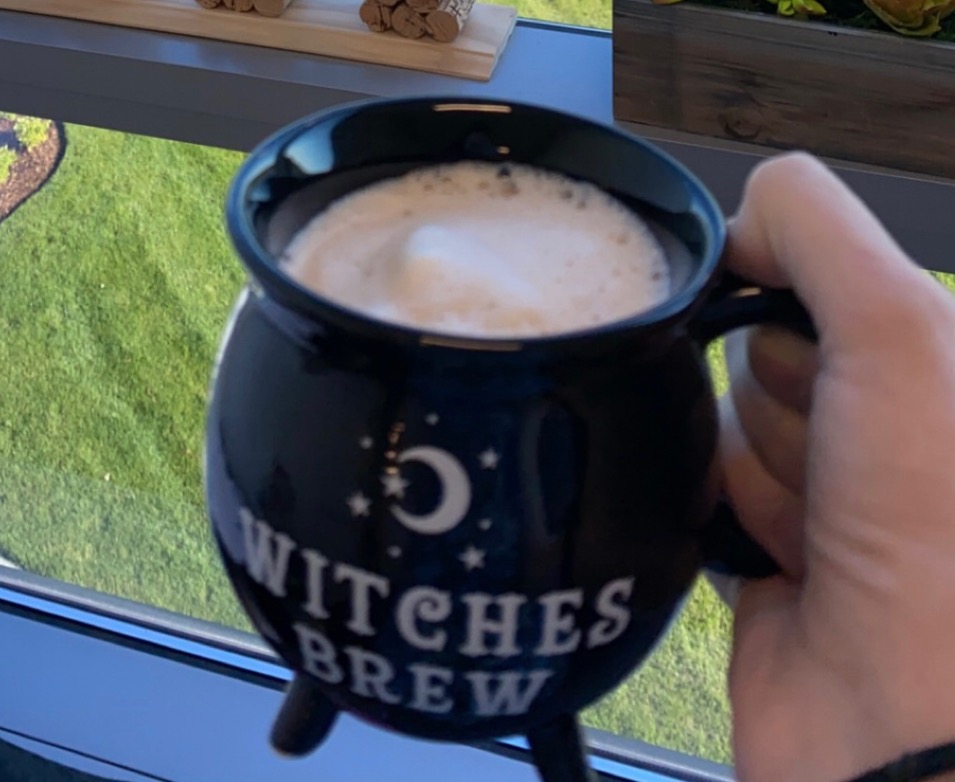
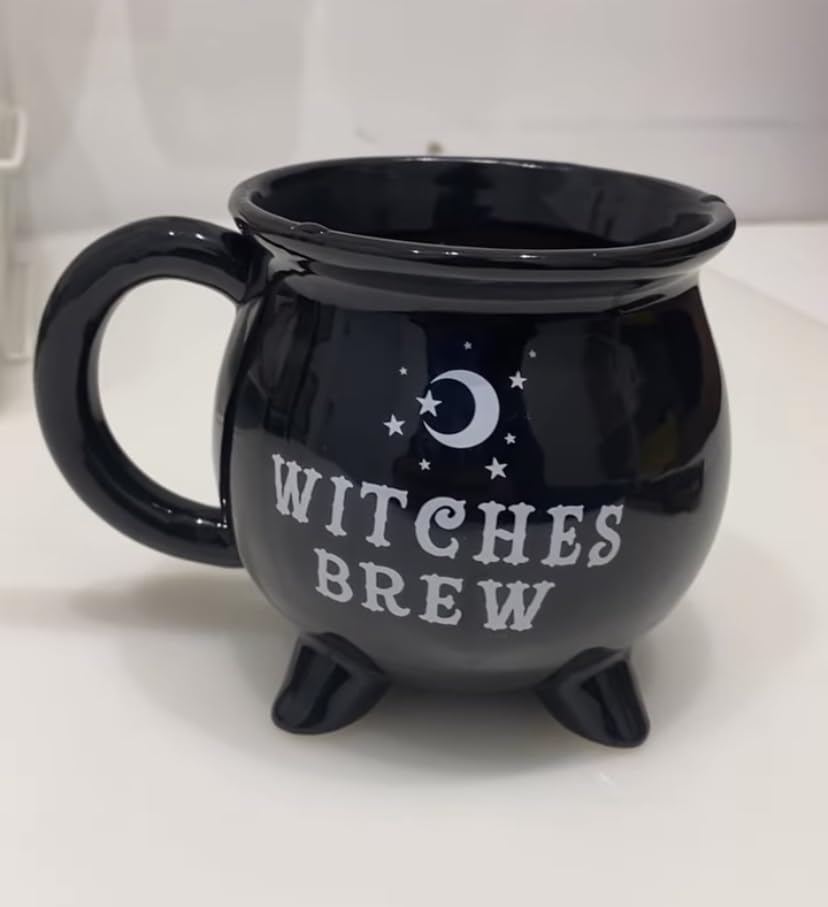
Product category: items_mug
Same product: yes